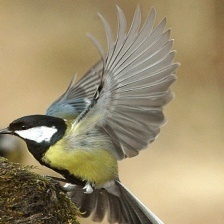
Species: PARUS MAJOR
Scientific name: PARUS MAJOR
ImageNet parent category: chickadee